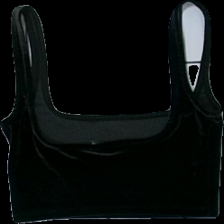
View: back
Type: Tank top
Category: Ladies
Brand: Gina Tricot
Colors: Black
Material: 100% polyester
Cut: Cropped
Size: XS
Season: Summer
Damage location: bottom center
Damage 2 location: bottom center
Damage 3 location: middle left
Price range: <50
Recommended usage: Reuse
Description: svart sammetslinne croppad